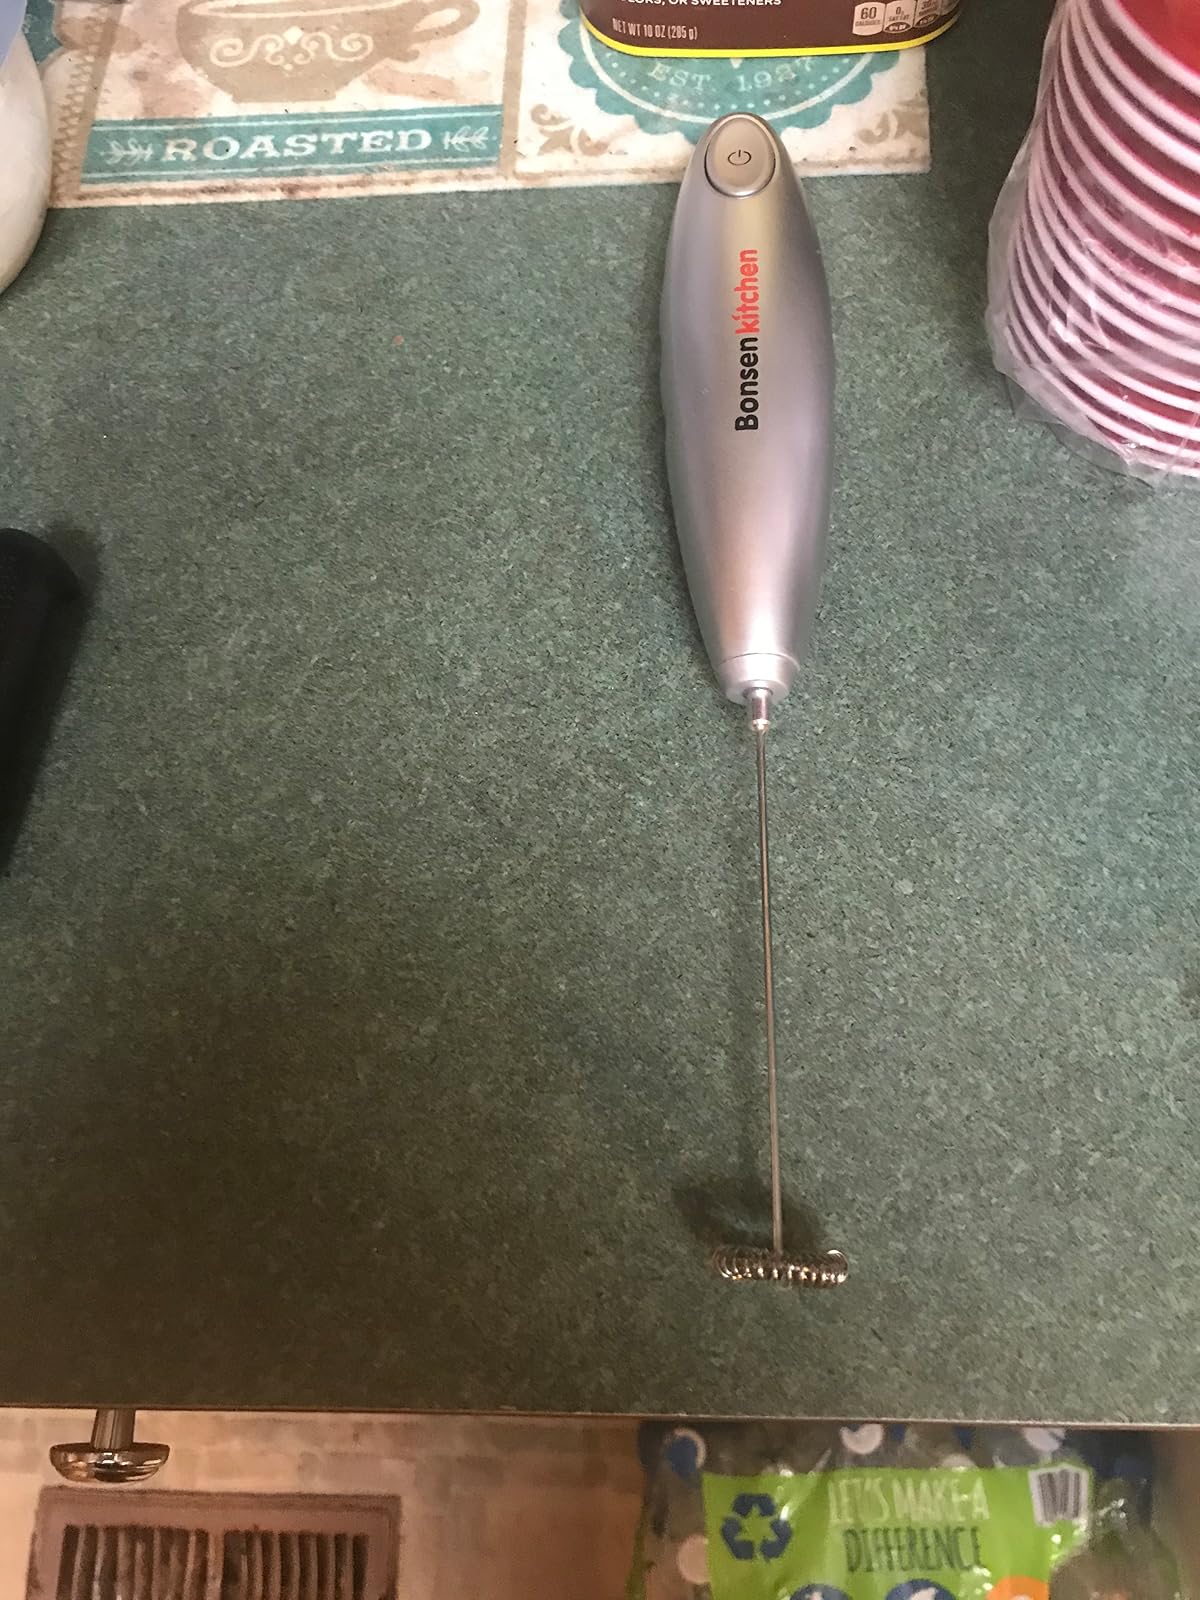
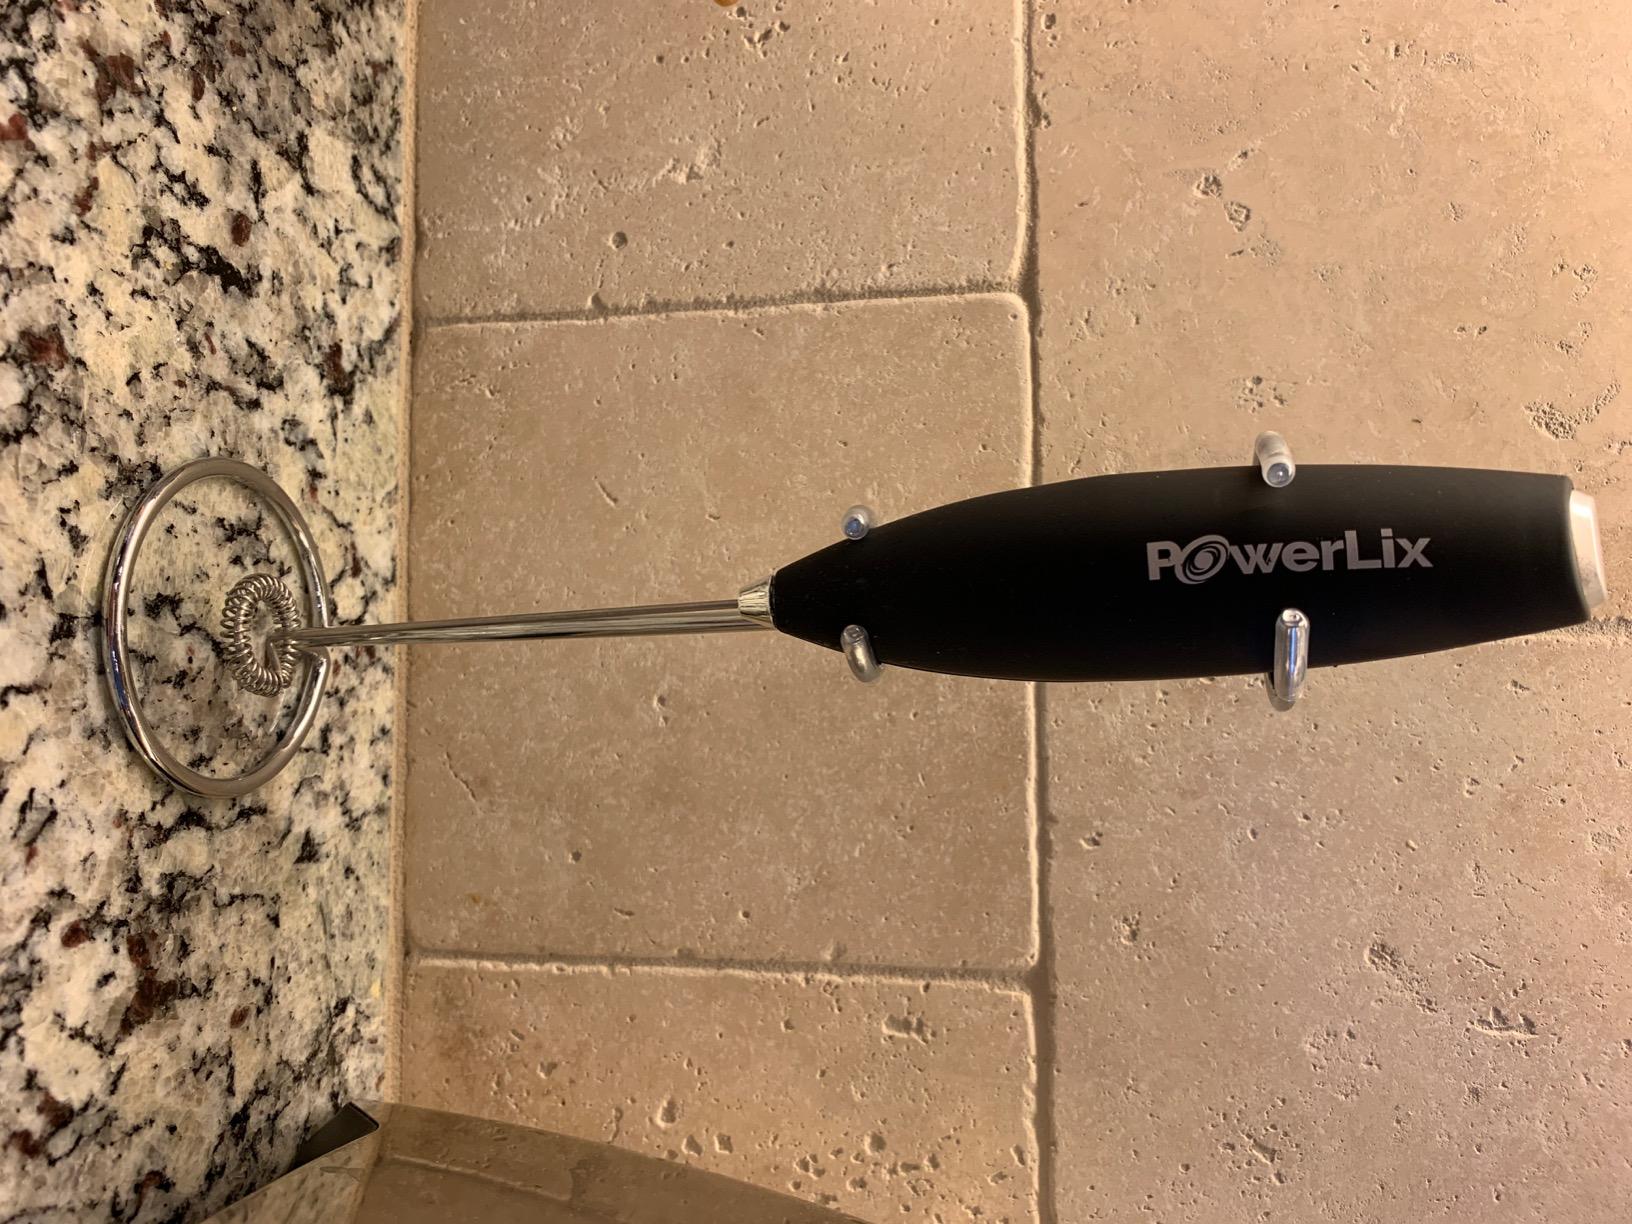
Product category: items_mixer
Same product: no